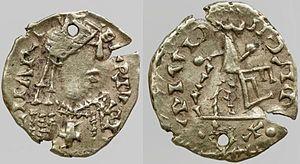
Tiers de sou de Caribert Ier frappé à Aire (561-567). BNF, monnaies, médailles et antiques. Avers